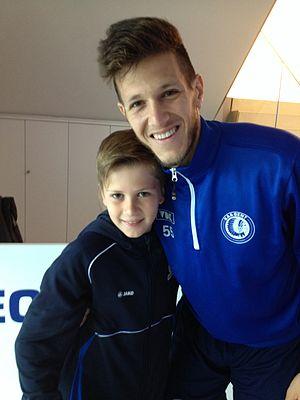
Rami Gershon, né le 12 août 1988 à Rishon LeZion, est un footballeur international israélien évoluant au Maccabi Haïfa au poste de défenseur central.